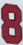
Number: 8